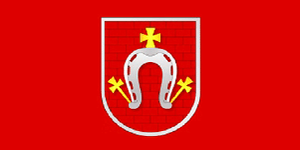
Drybine ou Dribine est une commune urbaine de la voblast de Moguilev, en Biélorussie, et le centre administratif du raïon de Drybine. Sa population s'élevait à 2 974 habitants en 2017.
Le raïon de Drybine ou raïon de Dribine est une subdivision de la voblast de Moguilev, en Biélorussie. Son centre administratif est la commune urbaine de Drybine.